Simone Simoni (general)

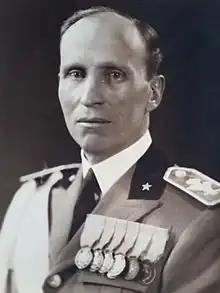

Simone Simoni (24 December 1880 – 24 March 1944) was an Italian general and Resistance member during World War II.